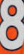
Number: 8